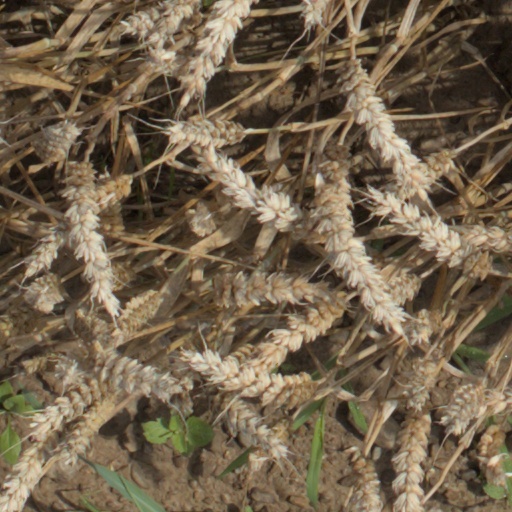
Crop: wheat